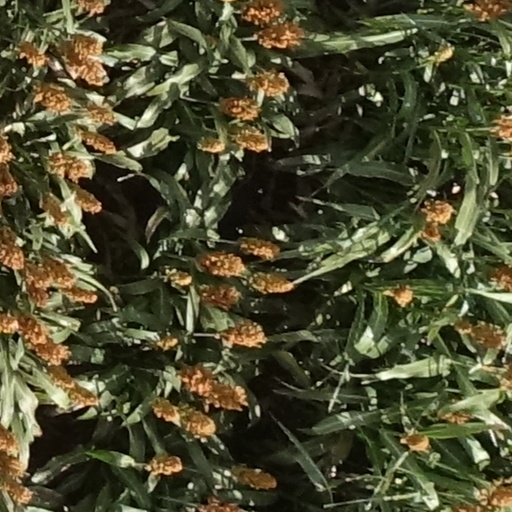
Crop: sorghum